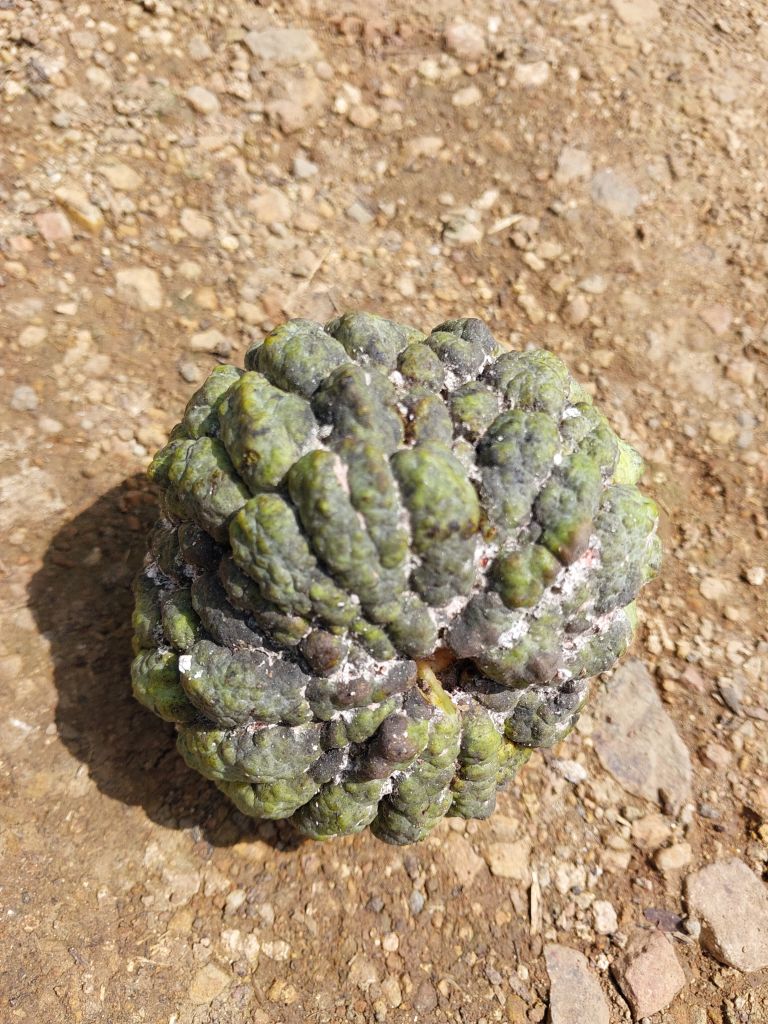
Disease label: Blank Canker